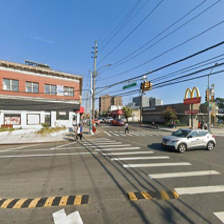
Label: streetView